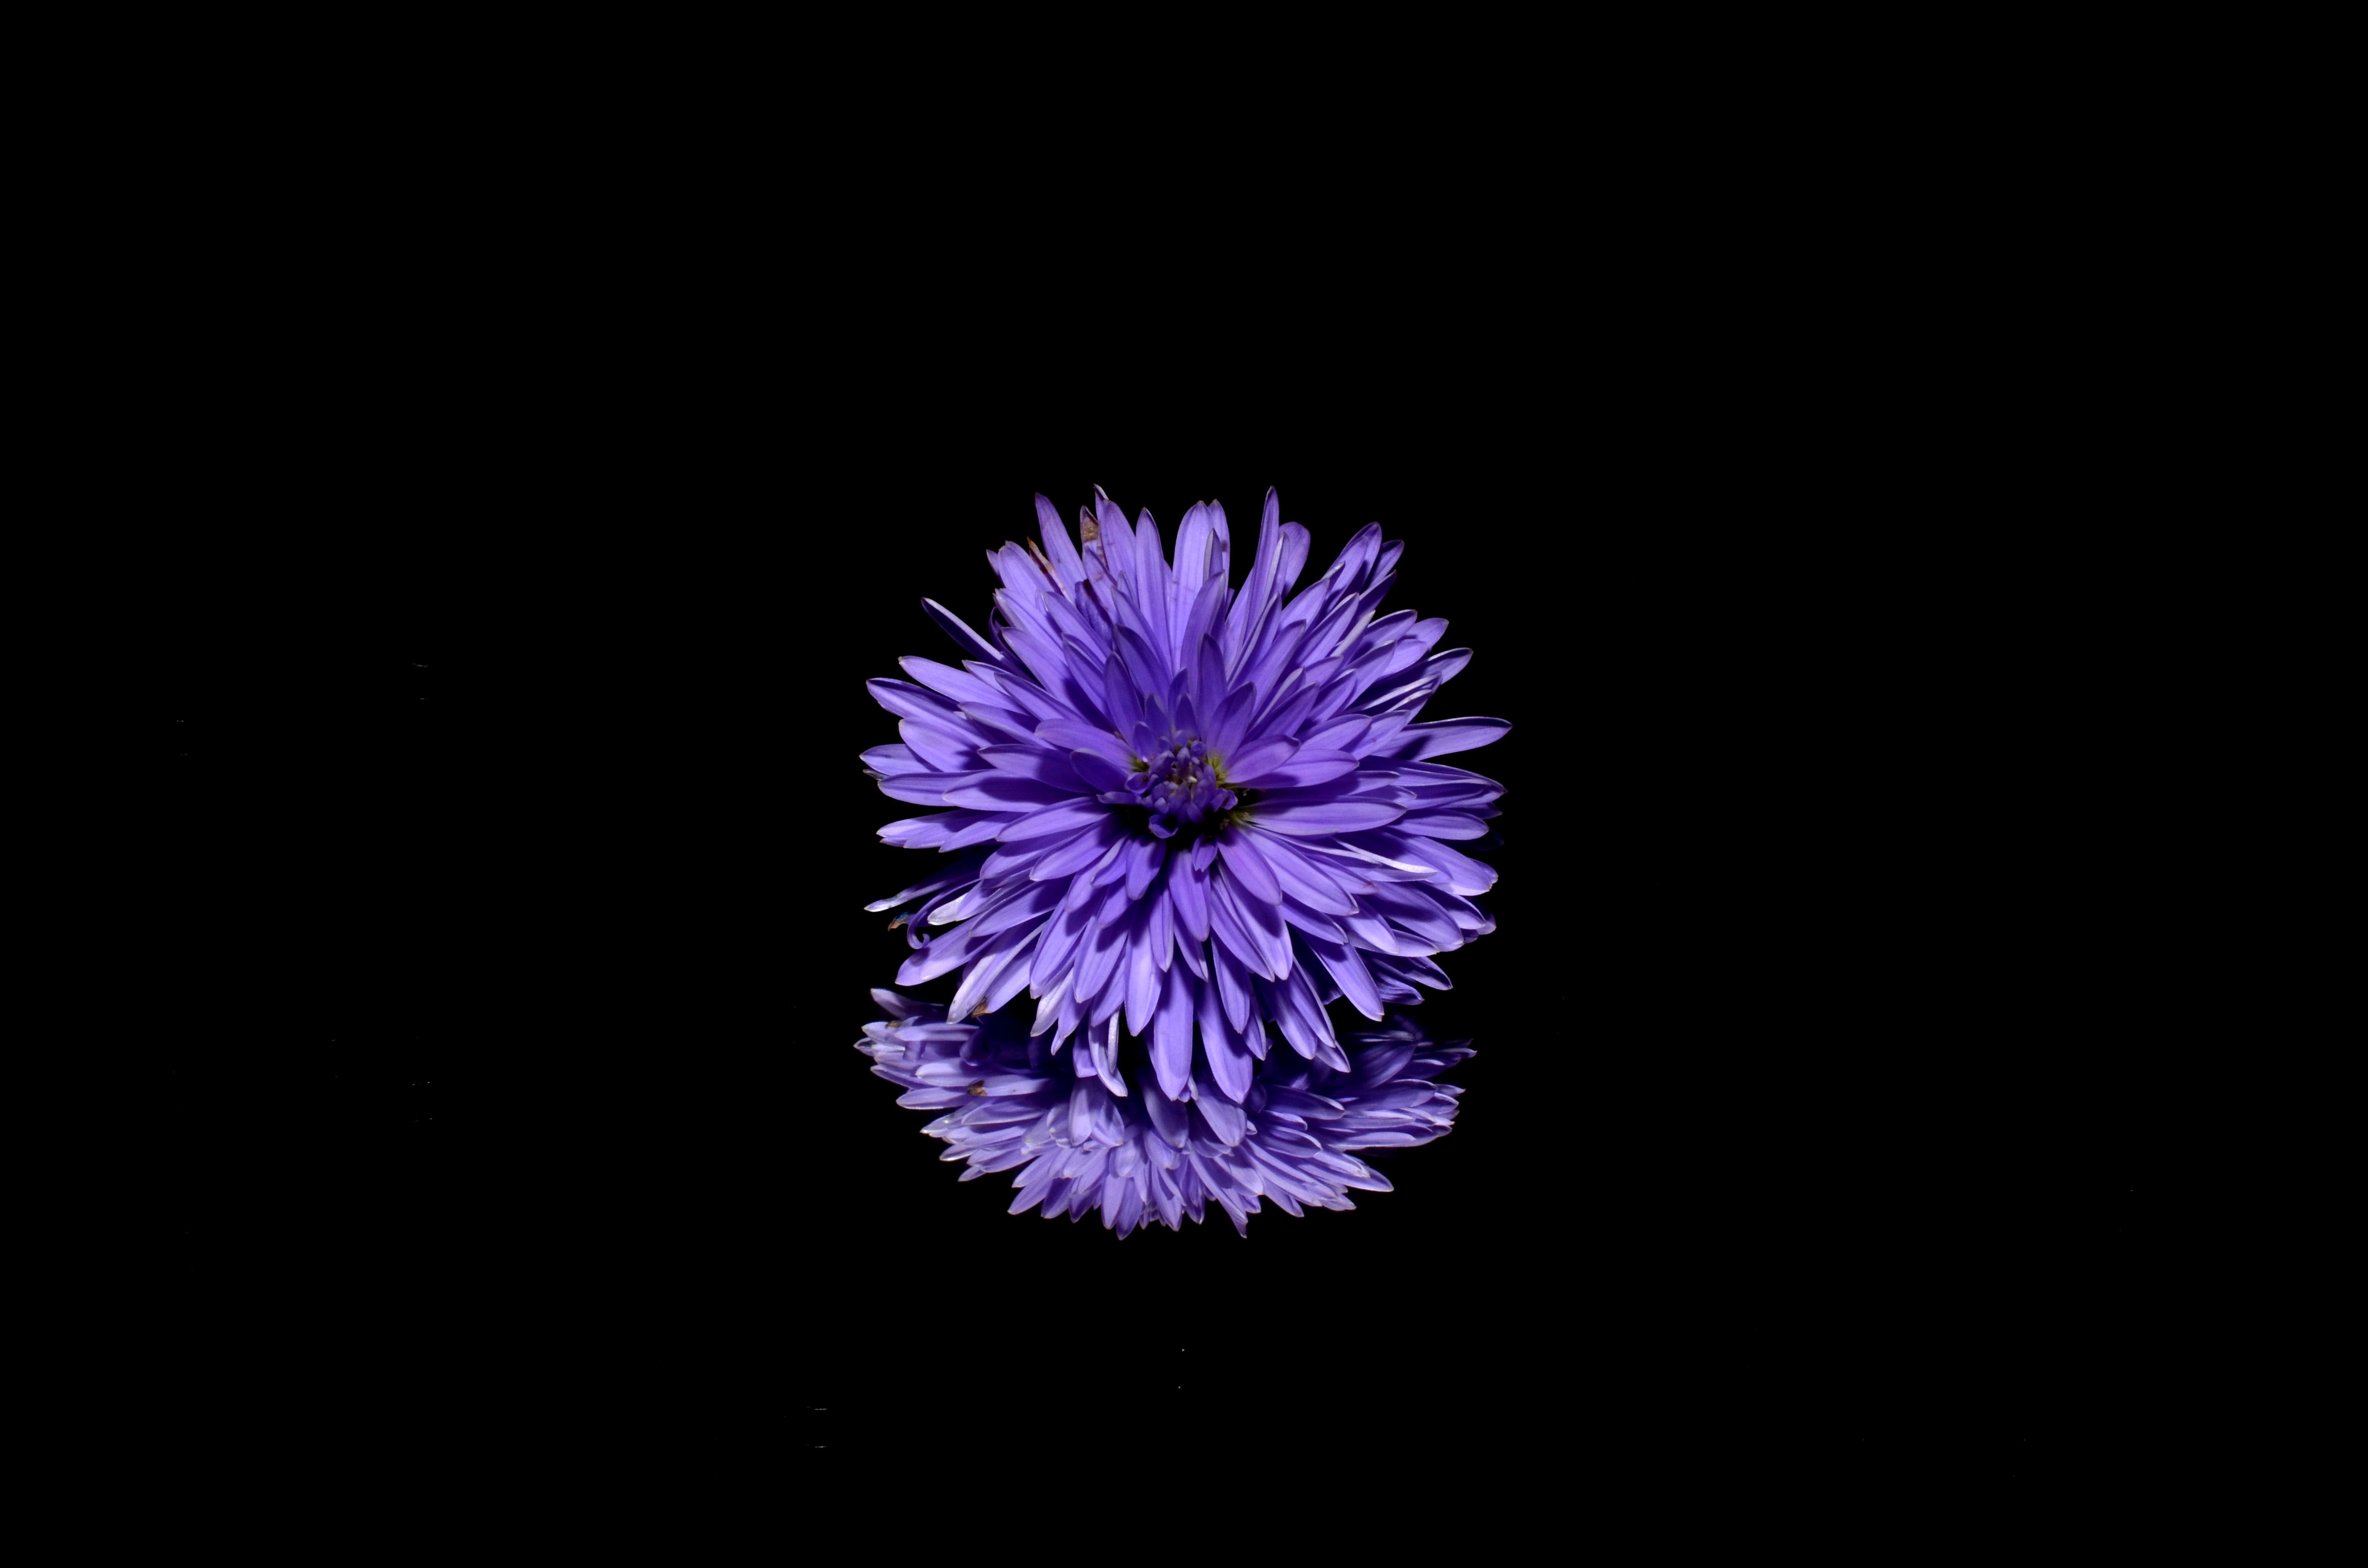
sky, flower, purple, petal, darkness, blue, flora, close up, violet, aster, symmetry, anemone, graphics, macro photography, organism, still life photography, stock photography, computer wallpaper, chrysanths